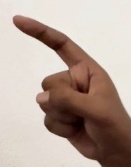
ASL sign: Z